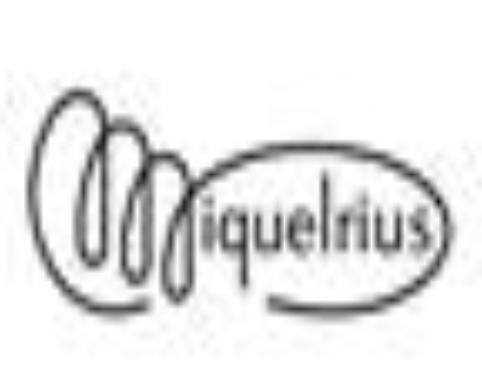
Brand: miquelrius-2
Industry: Necessities